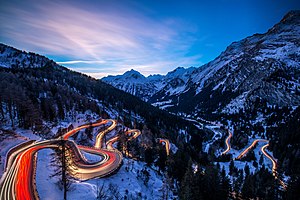
Malojapasset / Galleri
Malojapasset er et bjergpas i alperne, der forbinder byerne Chiavenna i Italien med Silvaplane i Schweiz. Det markerer vandskellet mellem Donau og Po. Floden Inn udspringer tæt ved passet. Inn løber gennem Innsbruck og slutteligt munder Inn ud i Donau.